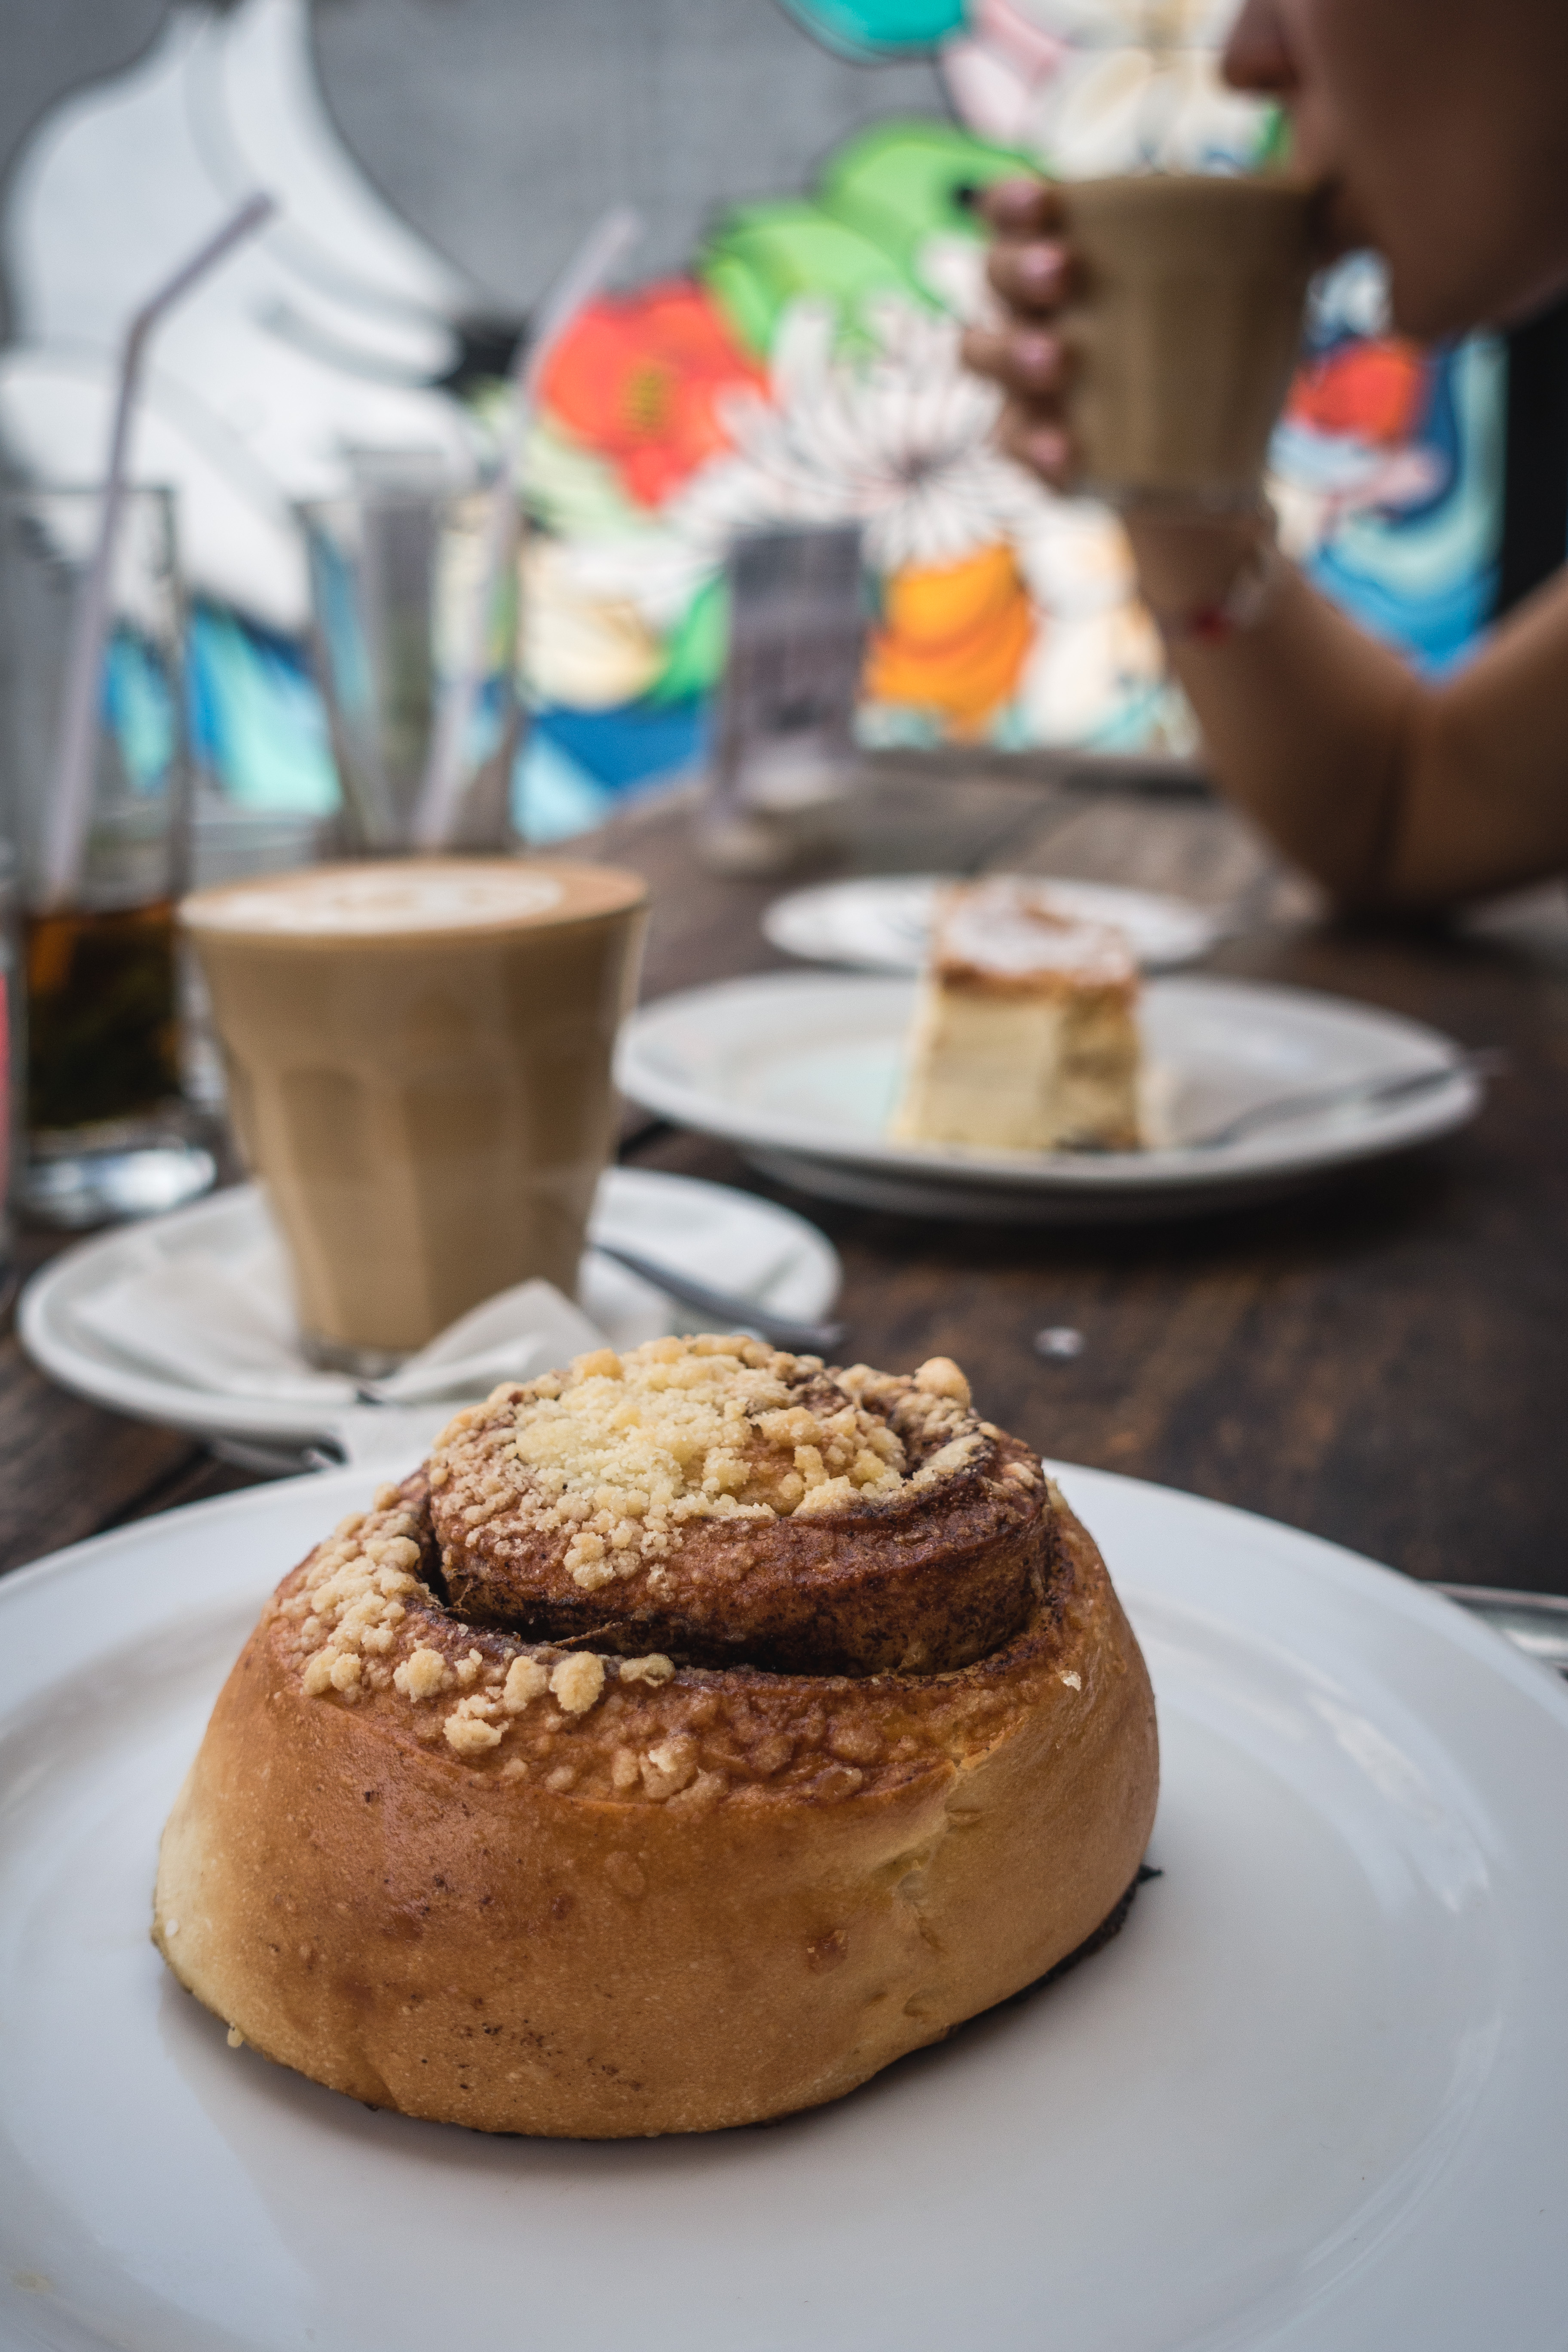
dish, food, cuisine, ingredient, dessert, baking, baked goods, brunch, american food, produce, breakfast, finger food, bun